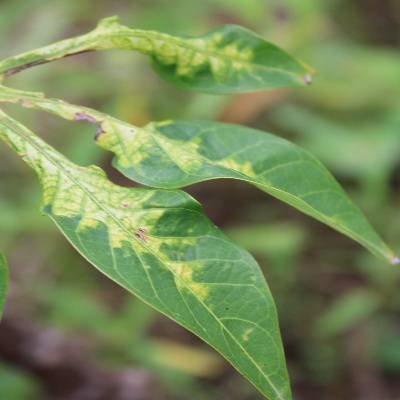
Crop: Cassava
Condition: mosaic